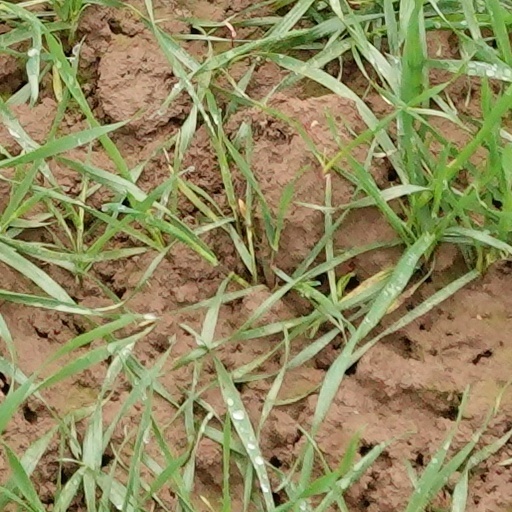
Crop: wheat